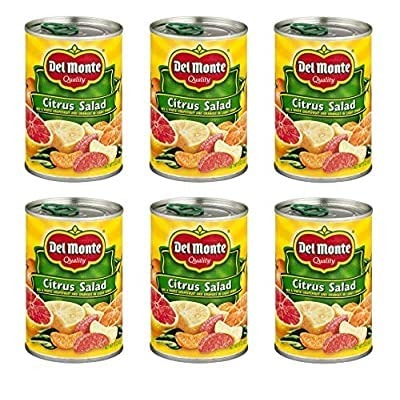
Item Name: Oregon Fruit Products, Blackberries in Light Syrup, 15oz Can (Pack of 6)
Value: 6.0
Unit: Count

Price: 2.94